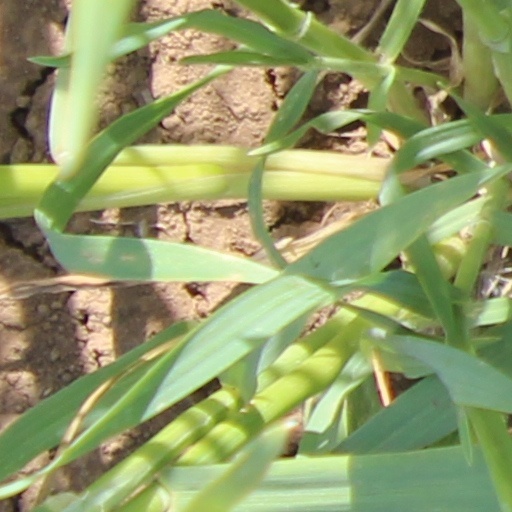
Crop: wheat